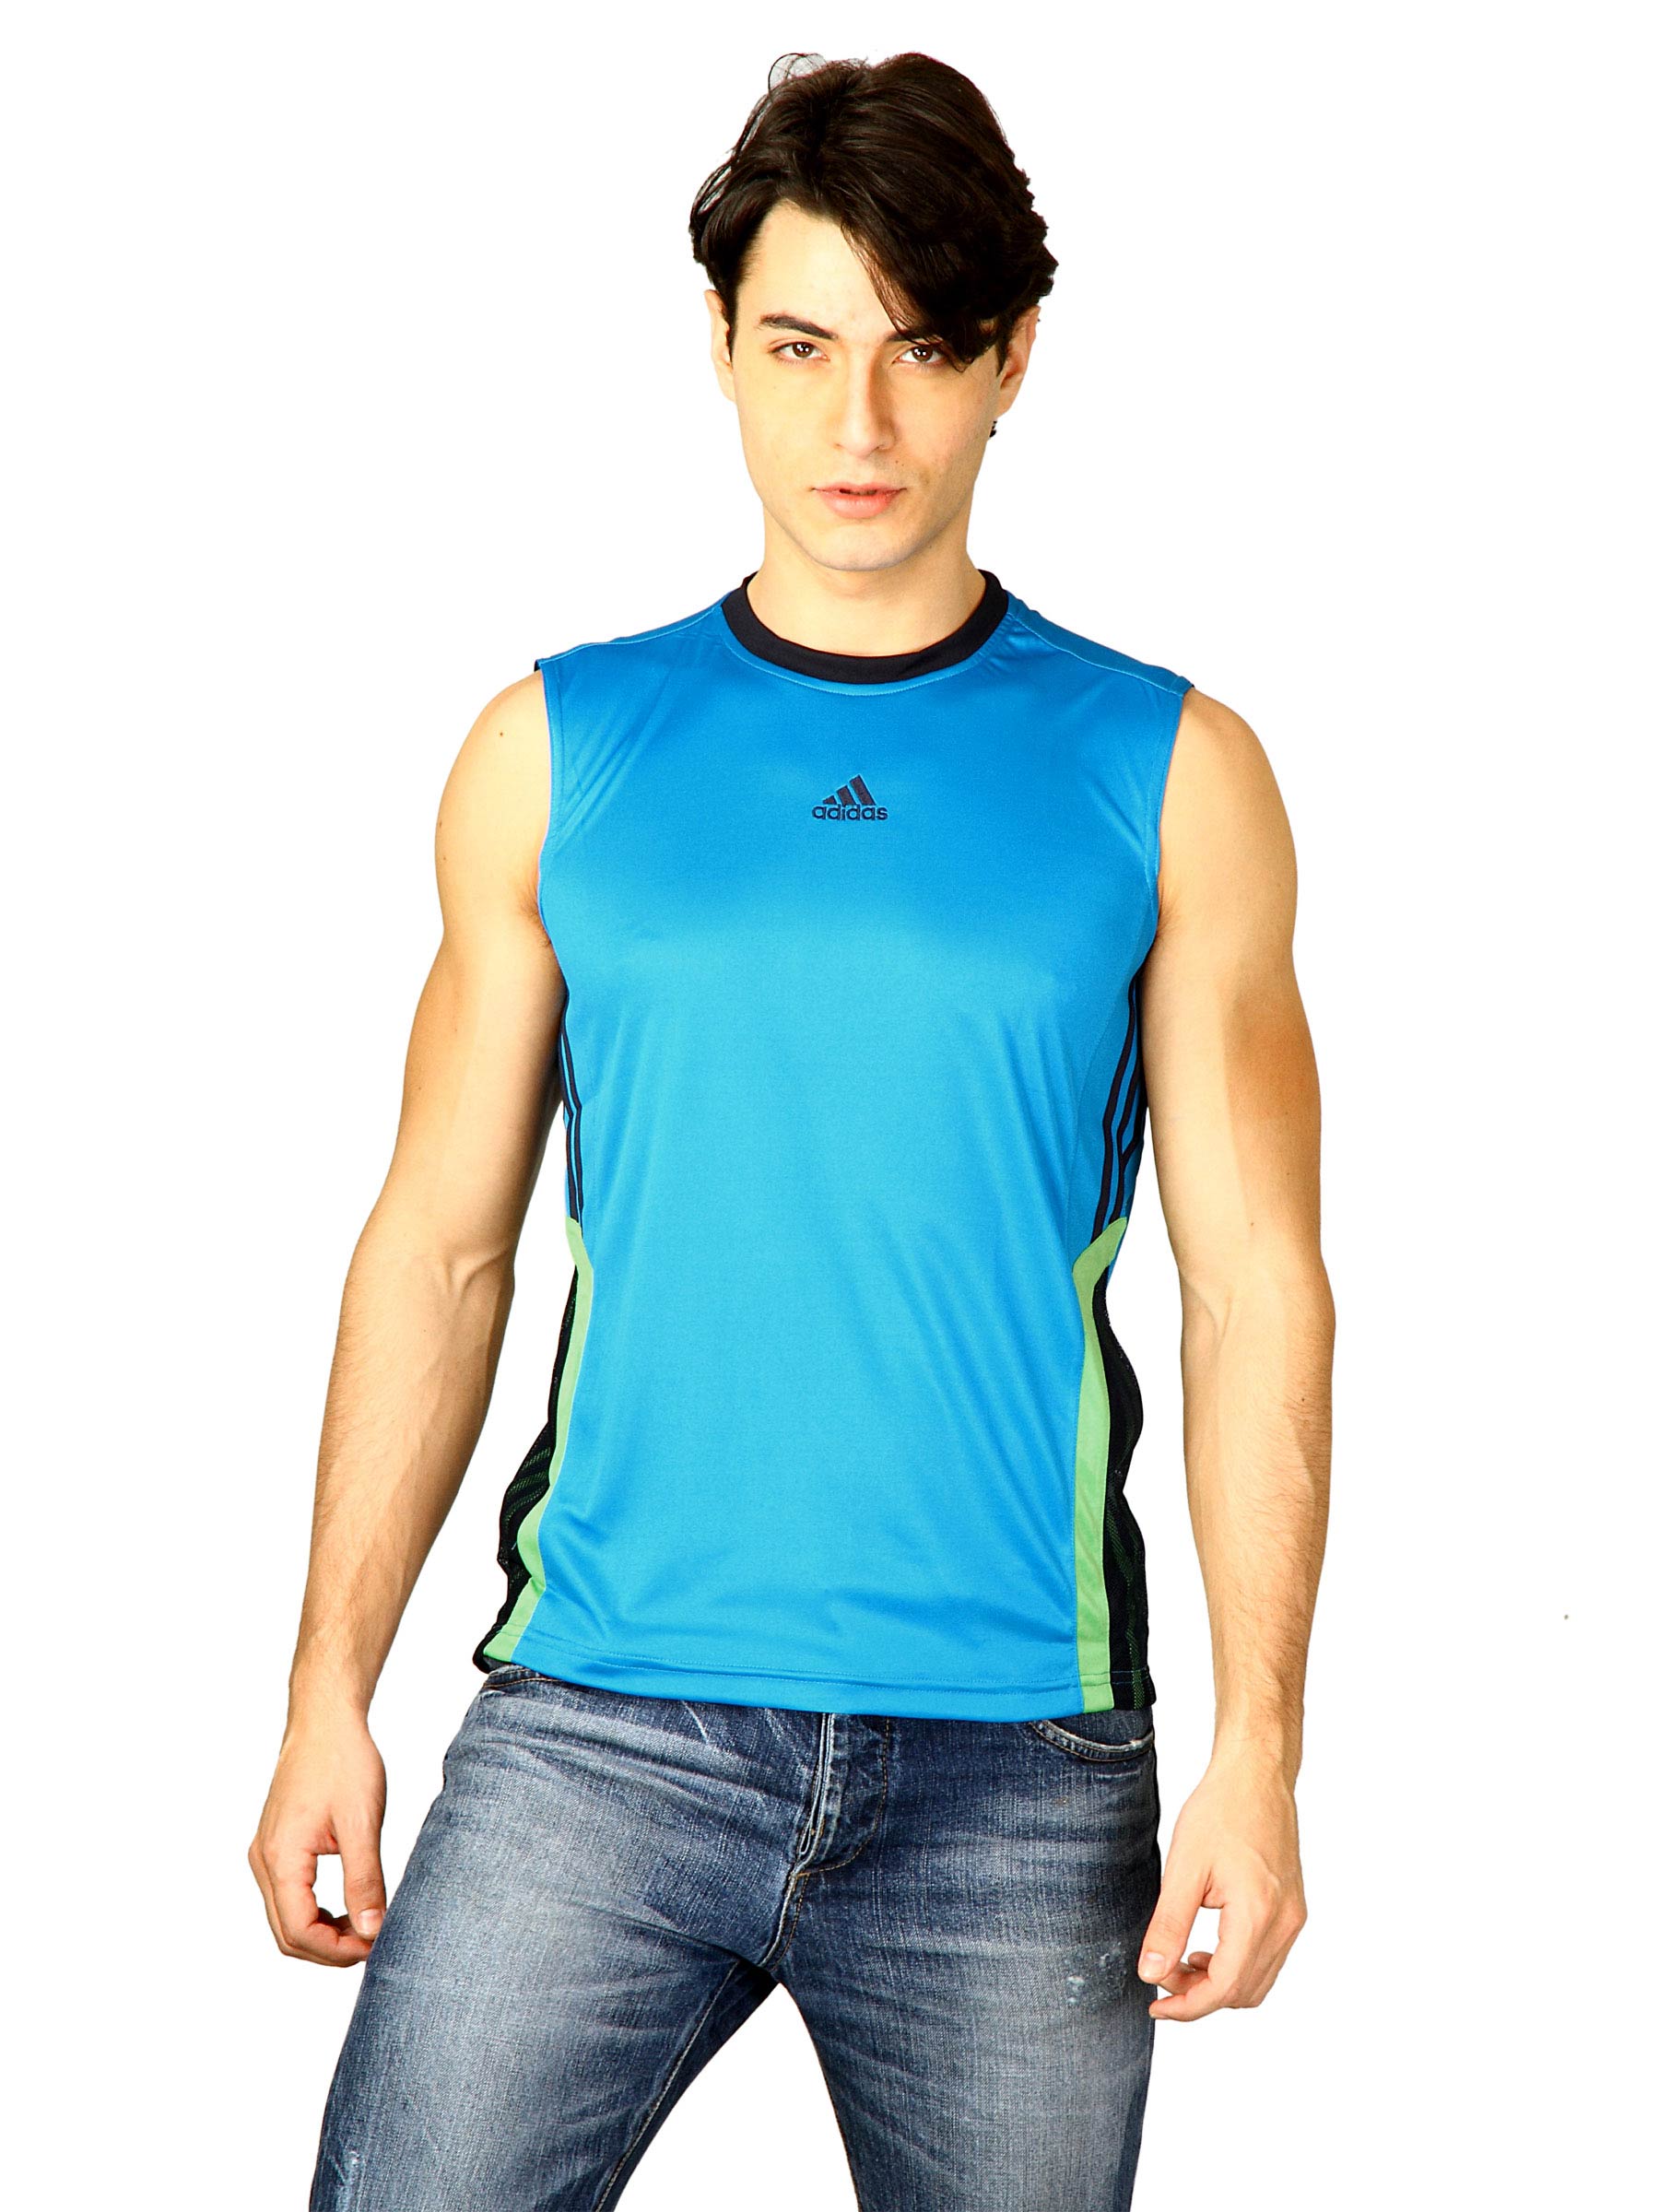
ADIDAS Men Torment S/L Blue T-Shirts
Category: Apparel / Topwear / Tshirts
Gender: Men
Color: Blue
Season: Fall 2011
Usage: Sports